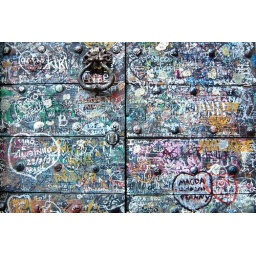
Verona, Italy - door near Romeo and Juliet's balcony